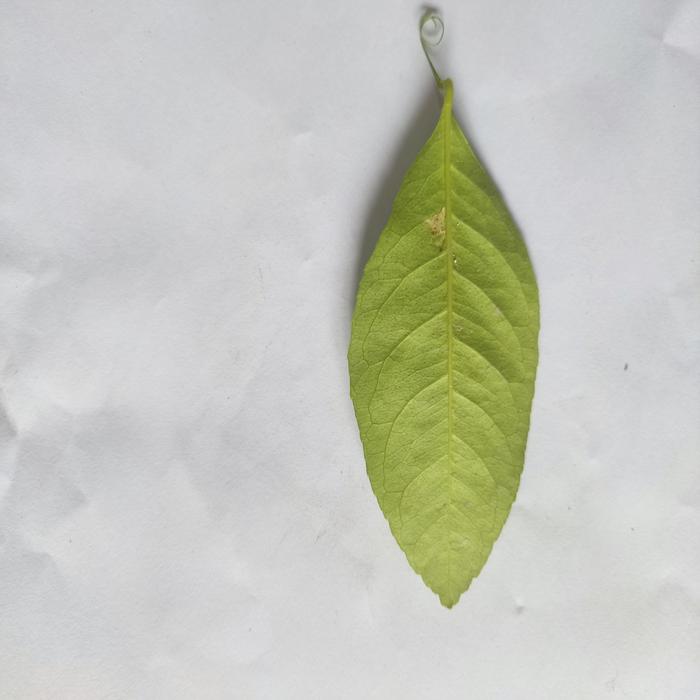
Crop: Lemon
Leaf condition: Healthy_Leaf